Battle of the Gulf of Oman

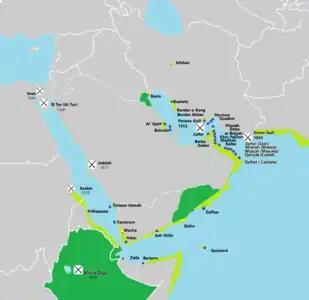
Portuguese in the Persian Gulf and Red Sea. Light Green - Possessions and main cities . Dark Green -Protectorate or under influence. Yellow - Main Factories.

The Battle of the Gulf of Oman was a naval battle between a large Portuguese armada under Dom Fernando de Meneses and the Ottoman Indian fleet under Seydi Ali Reis. The campaign was a catastrophic failure for the Ottomans who lost all of their ships.